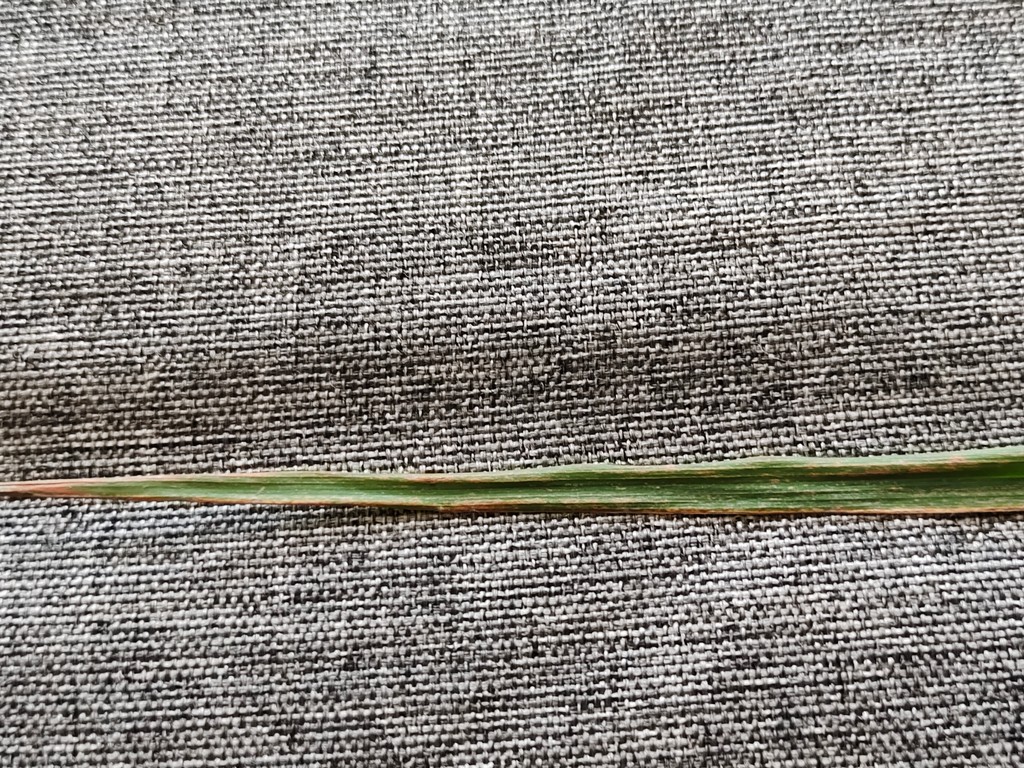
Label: Unhealthy